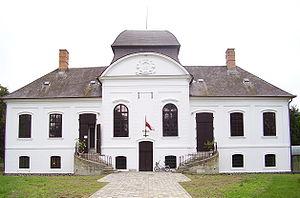
Tarnaméra est un village et une commune du comitat de Heves en Hongrie.